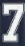
Number: 7